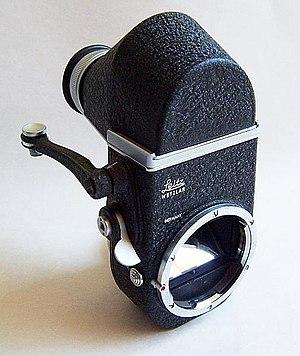
Dans les appareils photo reflex, le viseur est optique, permettant de voir l'image qui passe à travers l'objectif de l'appareil. On retrouve dans le jargon photographique l'abréviation OVF. En opposition avec l'OVF, on trouve l'electronic viewfinder.
Leica Camera AG est un fabricant allemand réputé d'appareils photographiques et d'optiques. Son siège social se trouve à Wetzlar, en Allemagne, là où l'entreprise a été fondée.